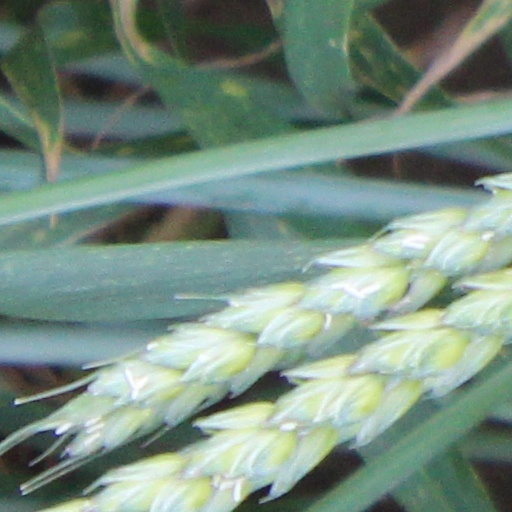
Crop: wheat